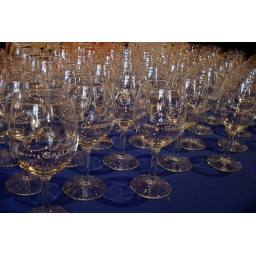
we gave away free wine glasses to the first 100 people in the door for our grand opening!